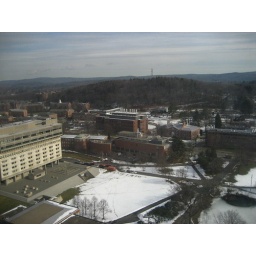
on the 23 floor of U Mass Amherst library looking over the University